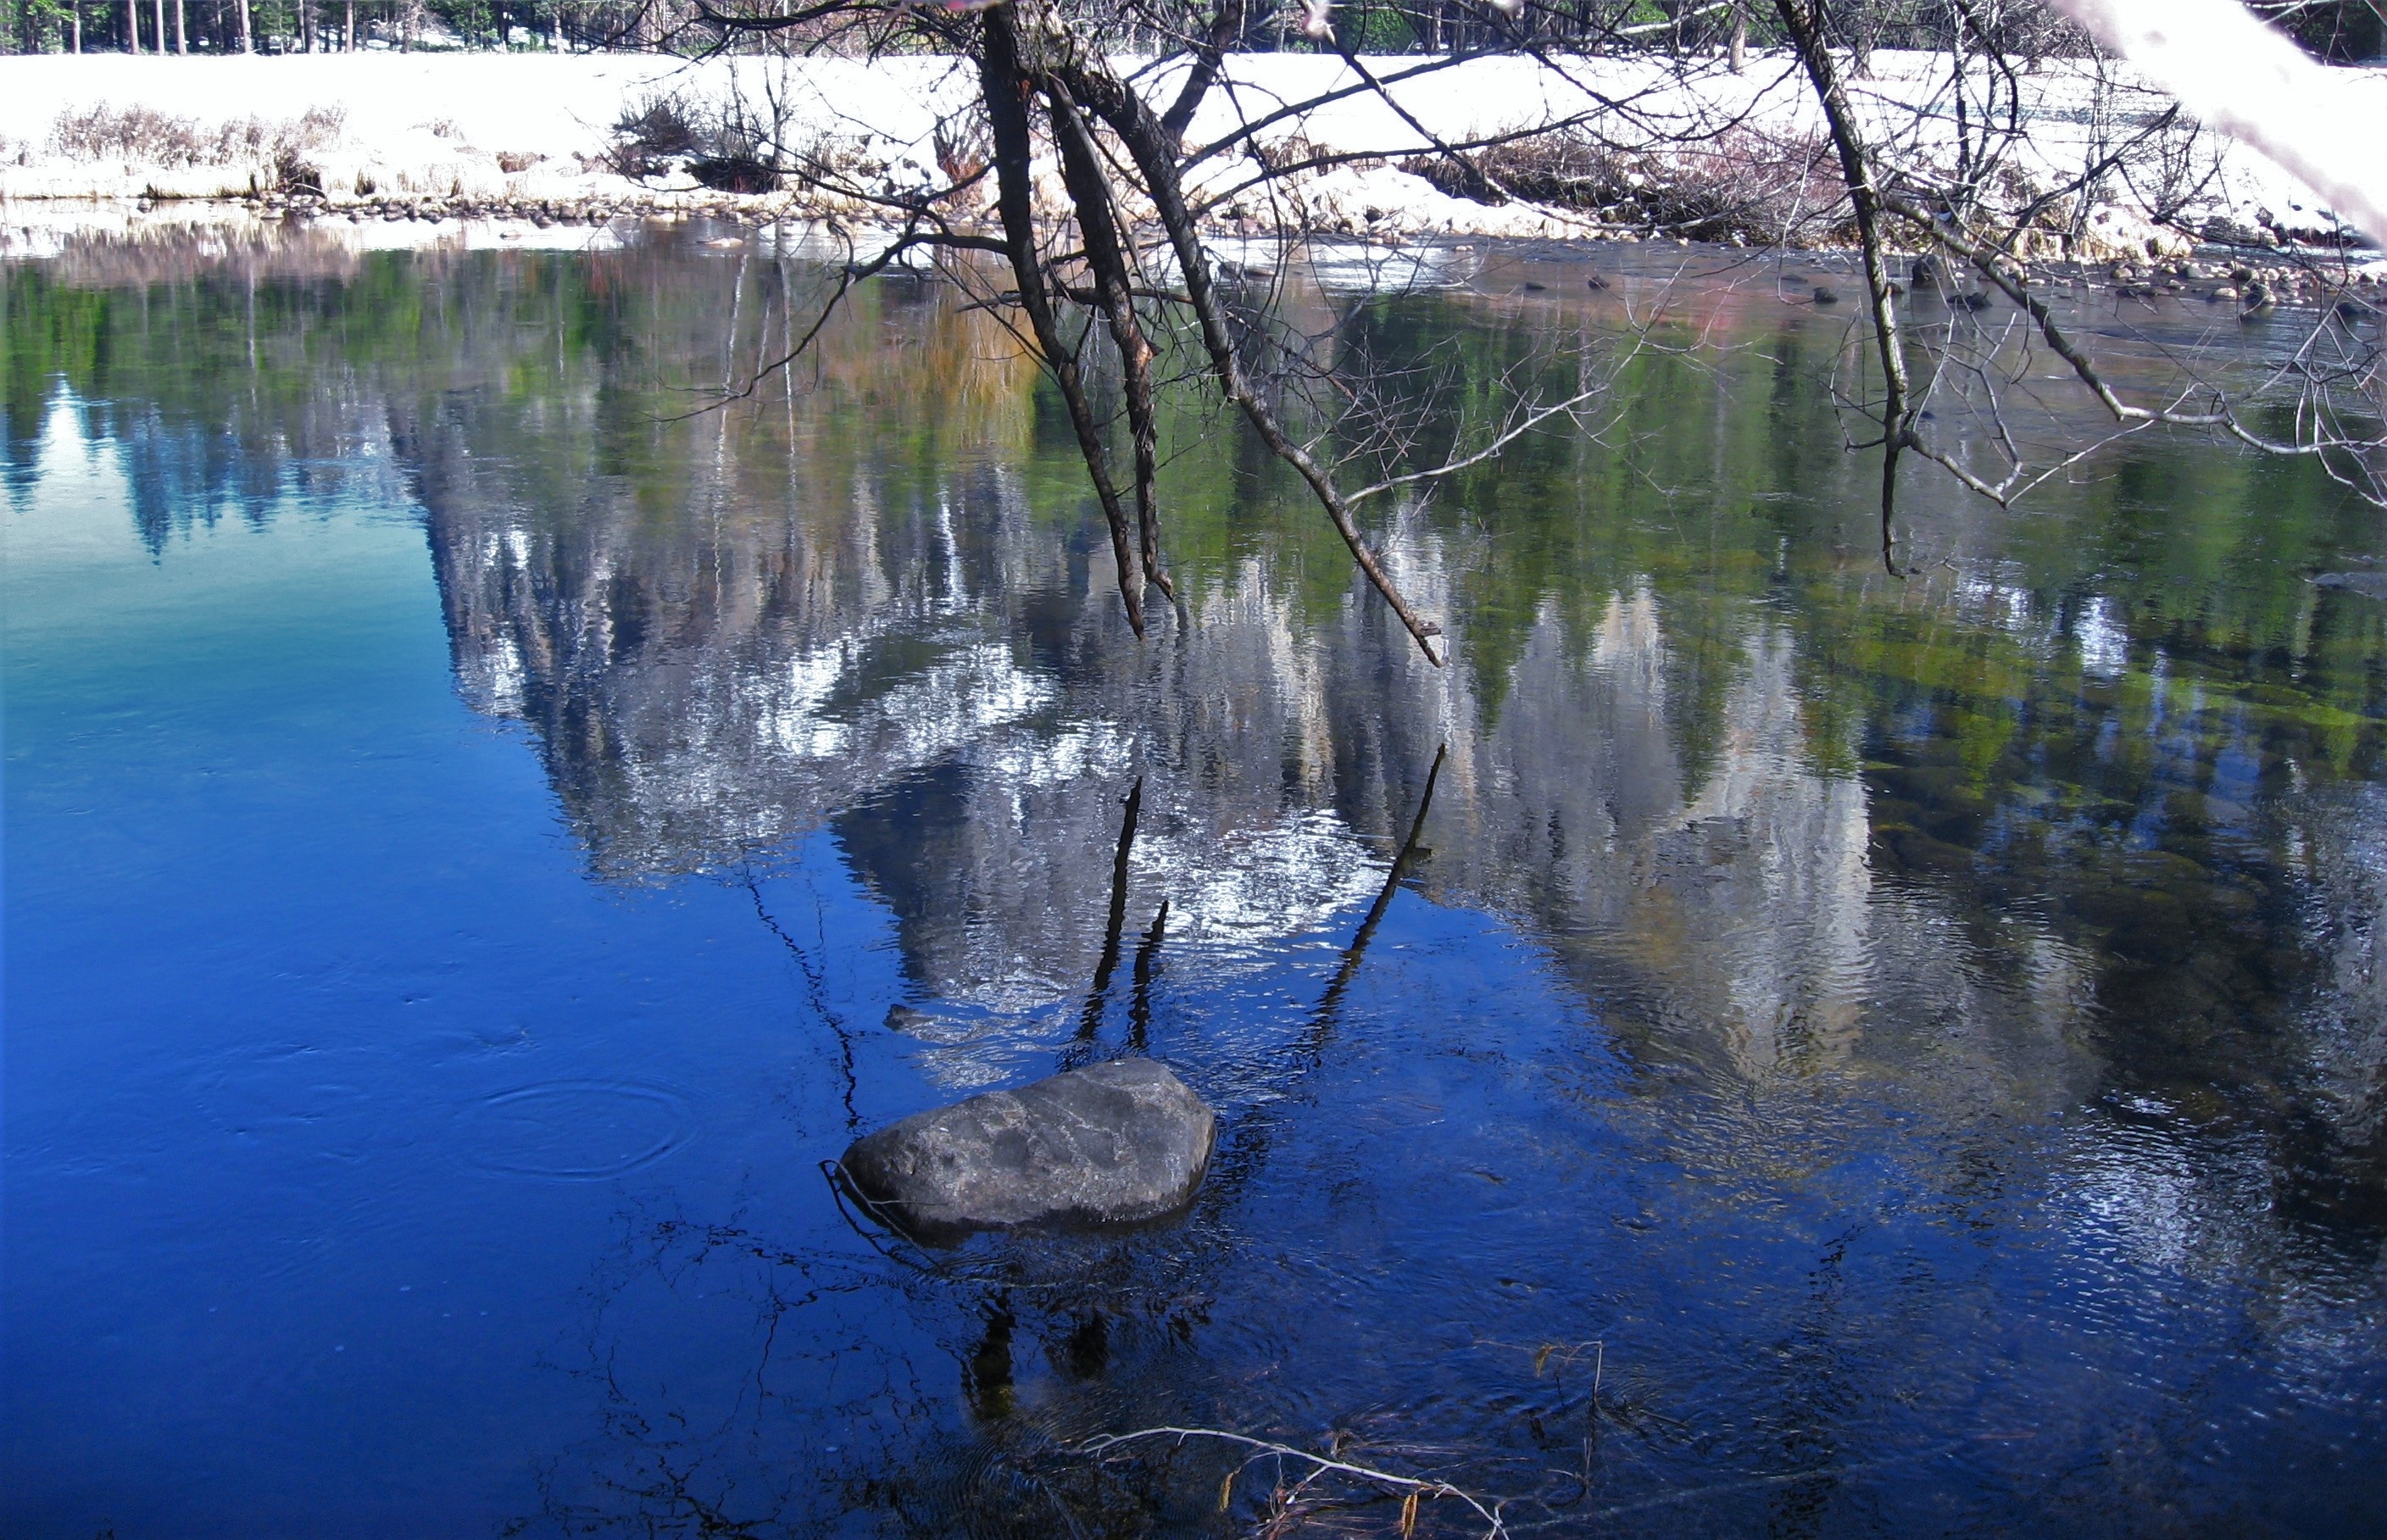
landscape, tree, water, forest, branch, mountain, snow, sky, white, flower, lake, river, valley, yosemite, pond, green, reflection, united states of america, blue, national park, waterway, body of water, blue sky, woods, mirror, wetland, upside down, snowmelt, arboretum, surface of the river